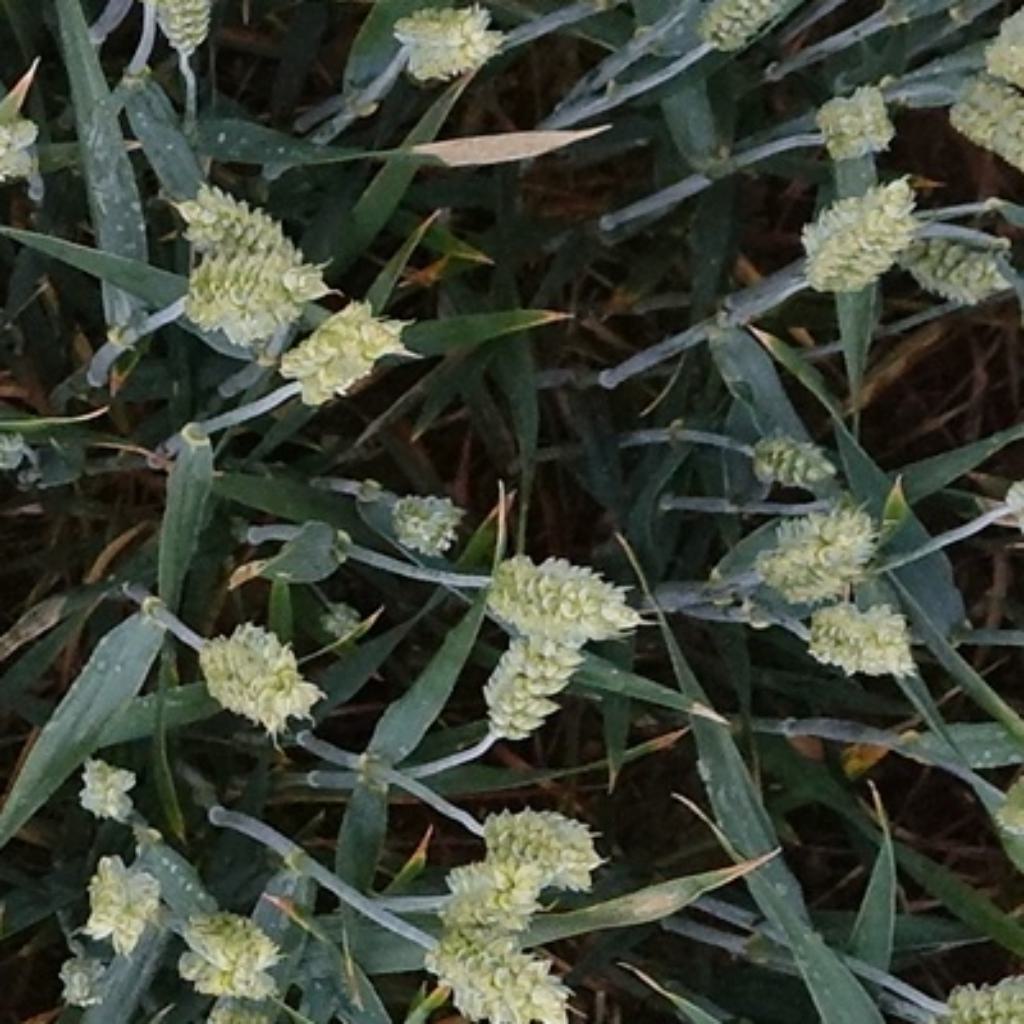
Country: France
Location: Toulouse
Wheat development stage: Filling - Ripening